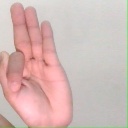
अक्षर: फ